Snake oil

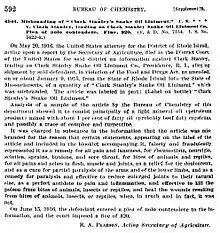
A report of the 1917 decision of the United States District Court for Rhode Island, fining Clark Stanley $20 for "misbranding" its "Clark Stanley Snake Oil Liniment".

In 18th-century Europe, especially in Britain, viper oil had been commonly recommended for many afflictions, including the ones for which oil from the rattlesnake (pit viper), a type of viper native to America, was subsequently favored to treat rheumatism and skin diseases. Though there are accounts of oil obtained from the fat of various vipers in the Western world, the claims of its effectiveness as a medicine have never been thoroughly examined, and its efficacy is unknown. It is also likely that much of the snake oil sold by Western entrepreneurs was illegitimate, and did not contain ingredients derived from any kind of snake. Snake oil in the United Kingdom and the United States probably contained modified mineral oil. William Rockefeller Sr., the father of John D. Rockefeller, peddled literal snake oil.